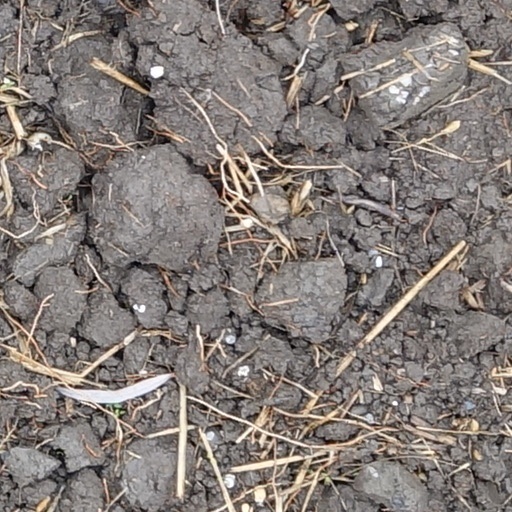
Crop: wheat